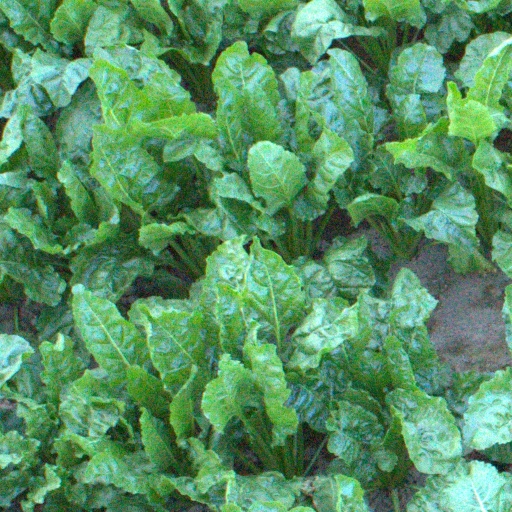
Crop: sugar beet